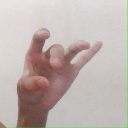
अक्षर: ओ